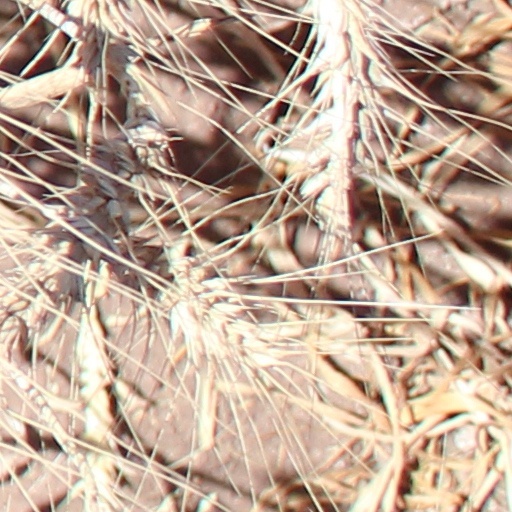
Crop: wheat